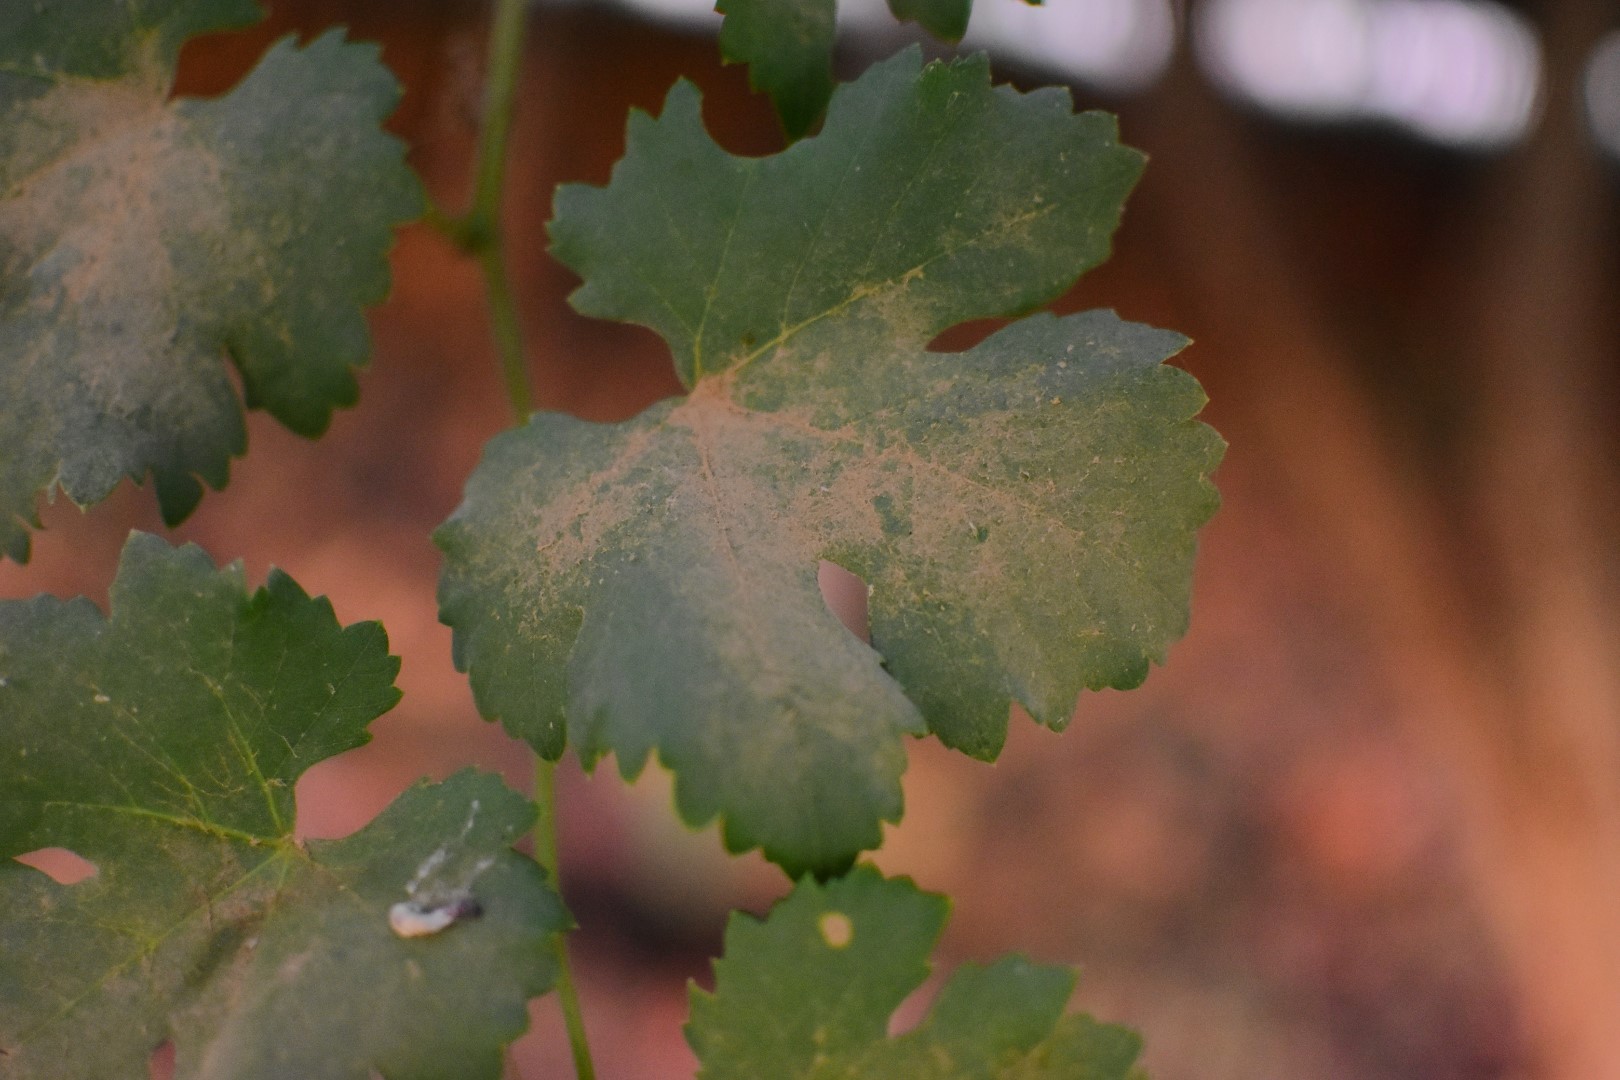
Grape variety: Aswud Balad